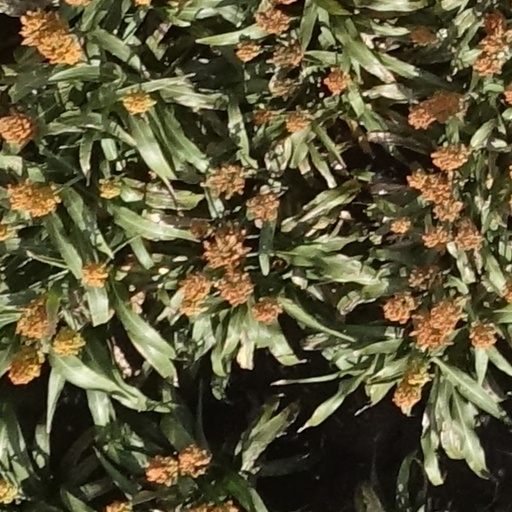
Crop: sorghum